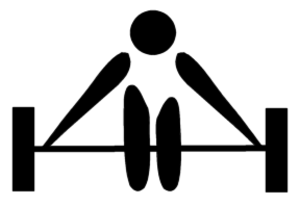
Østrig ved sommer-OL 1928 / Medaljevindere
Vægtløftning
Østrig deltager i Sommer-OL 1928. 73 sportsudøvere fra Østrig, 67 mænd og 6 kvinder deltog i 13 sportsgrene under Sommer-OL 1928 i Amsterdam. Østrig kom på en attendeplads med to guld- og en bronzemedalje.